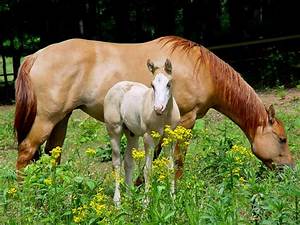
Label: horse